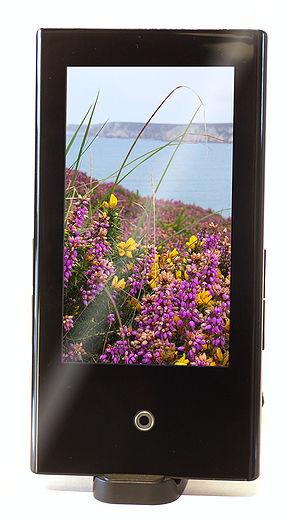
Yepp est une marque de Samsung Electronics pour des baladeurs numériques. C'est un acronyme pour les mots anglais « young, energetic, passionate, personal ».